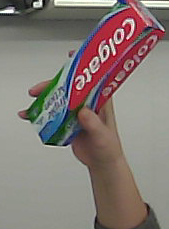
Product: colgate_toothpaste